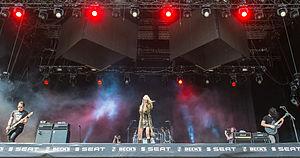
The Pretty Reckless est un groupe de rock alternatif américain, originaire de New York. Formé en 2009 par Taylor Momsen, il est composé de Ben Phillips à la guitare, Mark Damon à la basse, Jamie Perkins à la batterie ainsi que Taylor Momsen au chant. En date, le groupe compte trois albums : Light Me Up en 2010, Going to Hell en 2014 et Who you Selling For en 2016.